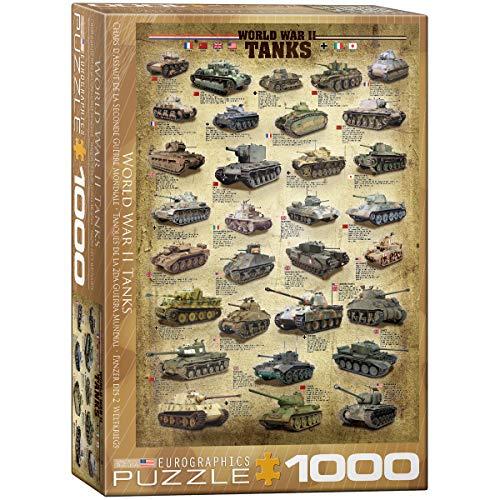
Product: EuroGraphics Tanks of WWII 1000 Piece Puzzle
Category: Toys & Games | Puzzles | Jigsaw Puzzles
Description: Great Condition.
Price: $22.59
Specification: ProductDimensions:19.2x26.5x0.1inches|ItemWeight:13.6ounces|ShippingWeight:13.6ounces(Viewshippingratesandpolicies)|DomesticShipping:ItemcanbeshippedwithinU.S.|InternationalShipping:ThisitemcanbeshippedtoselectcountriesoutsideoftheU.S.LearnMore|ASIN:B009IQ6NUS|Itemmodelnumber:6000-0388|Manufacturerrecommendedage:9-15years